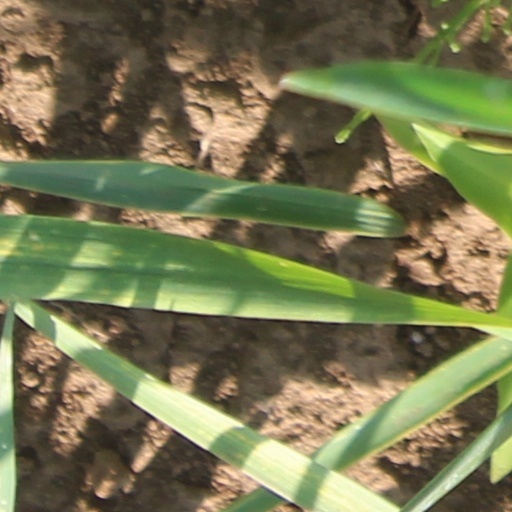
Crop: wheat